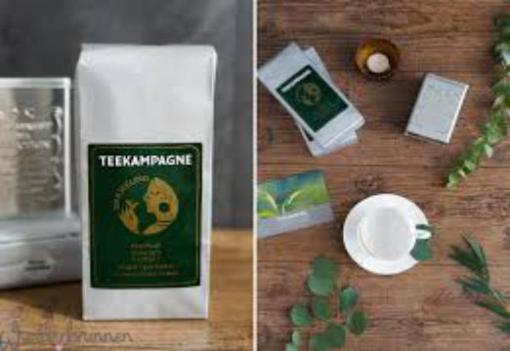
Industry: Food